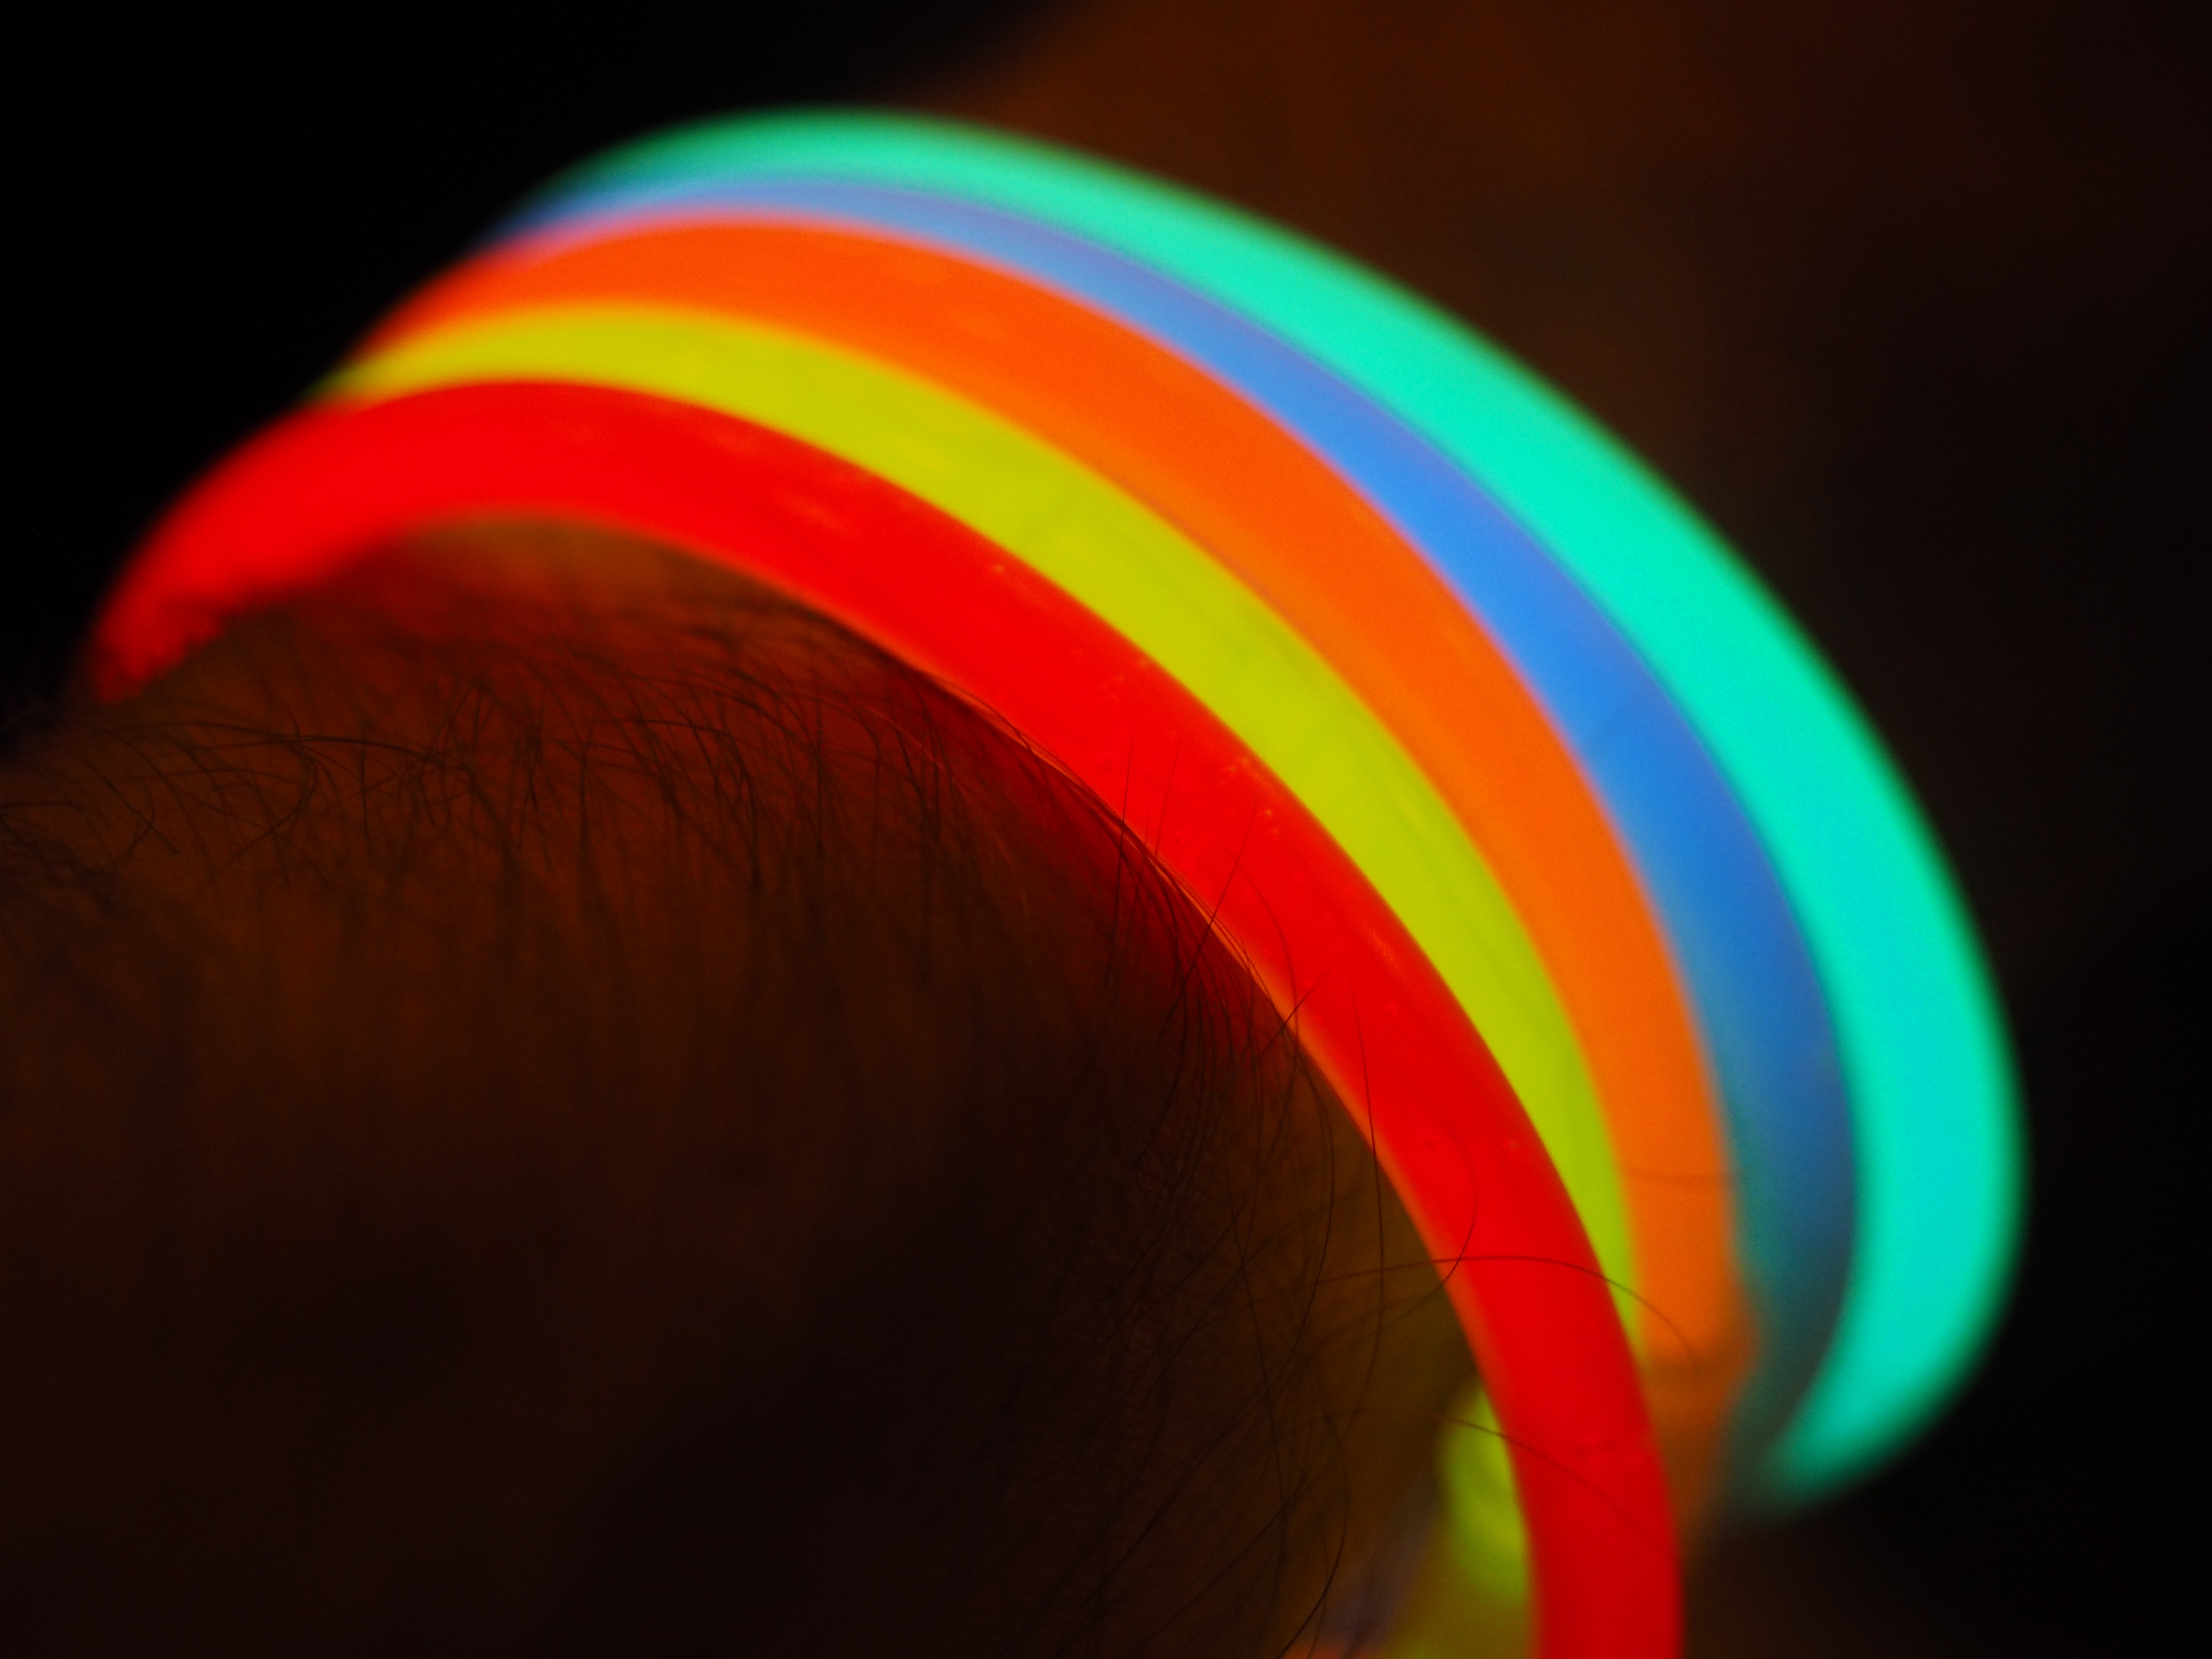
light, line, green, reflection, red, color, blue, colorful, yellow, arm, lighting, circle, bangle, deco, close up, human body, lights, rainbow, bracelets, eye, organ, shape, macro photography, meteorological phenomenon, knallbunt, atmosphere of earth, computer wallpaper, glow stick